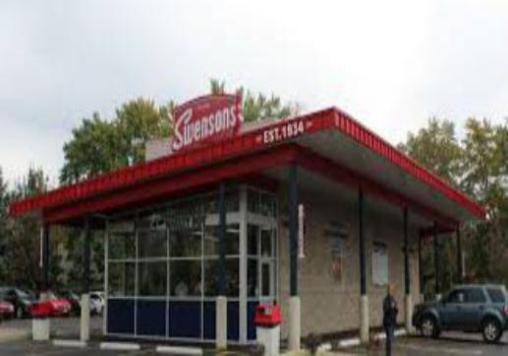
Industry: Food